1970 ABA All-Star Game

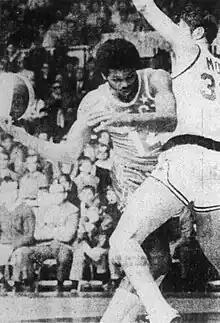
Western Conference guard Warren Jabali drives to the hoop as Eastern Conference forward Doug Moe guards him closely during the 1970 ABA All-Star Game on January 24, 1970, at the Indiana State Fair Coliseum in Indianapolis, Indiana.

The third American Basketball Association All-Star Game was played on January 24, 1970, at Indiana State Fair Coliseum in Indianapolis, Indiana before an audience at 11,932. Bobby Leonard of the Indiana Pacers coached the East, with Babe McCarthy of the New Orleans Buccaneers coached the West.